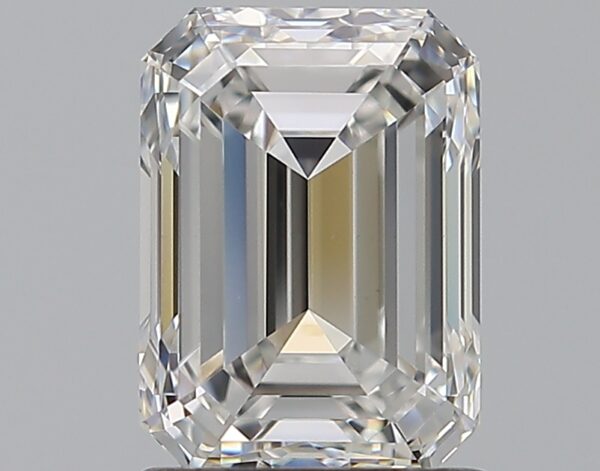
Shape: emerald
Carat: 1.53
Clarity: VVS2
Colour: F
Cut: EX
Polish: EX
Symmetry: EX
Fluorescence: F
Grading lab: GIA
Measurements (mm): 7.48 x 5.44 x 3.75